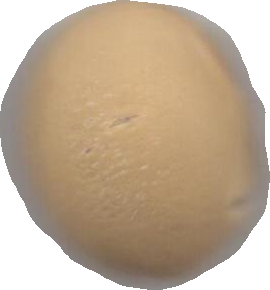
Variety: Dega